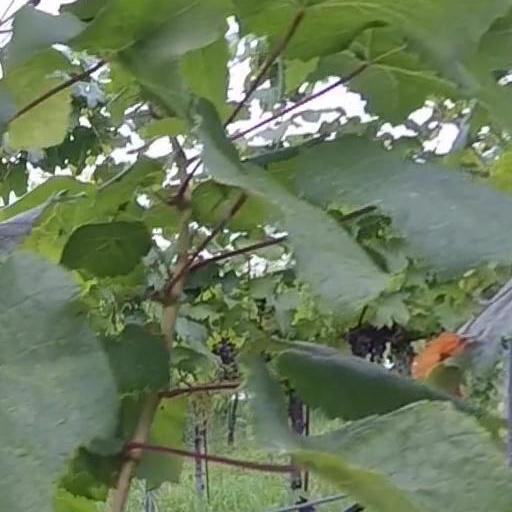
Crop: grape